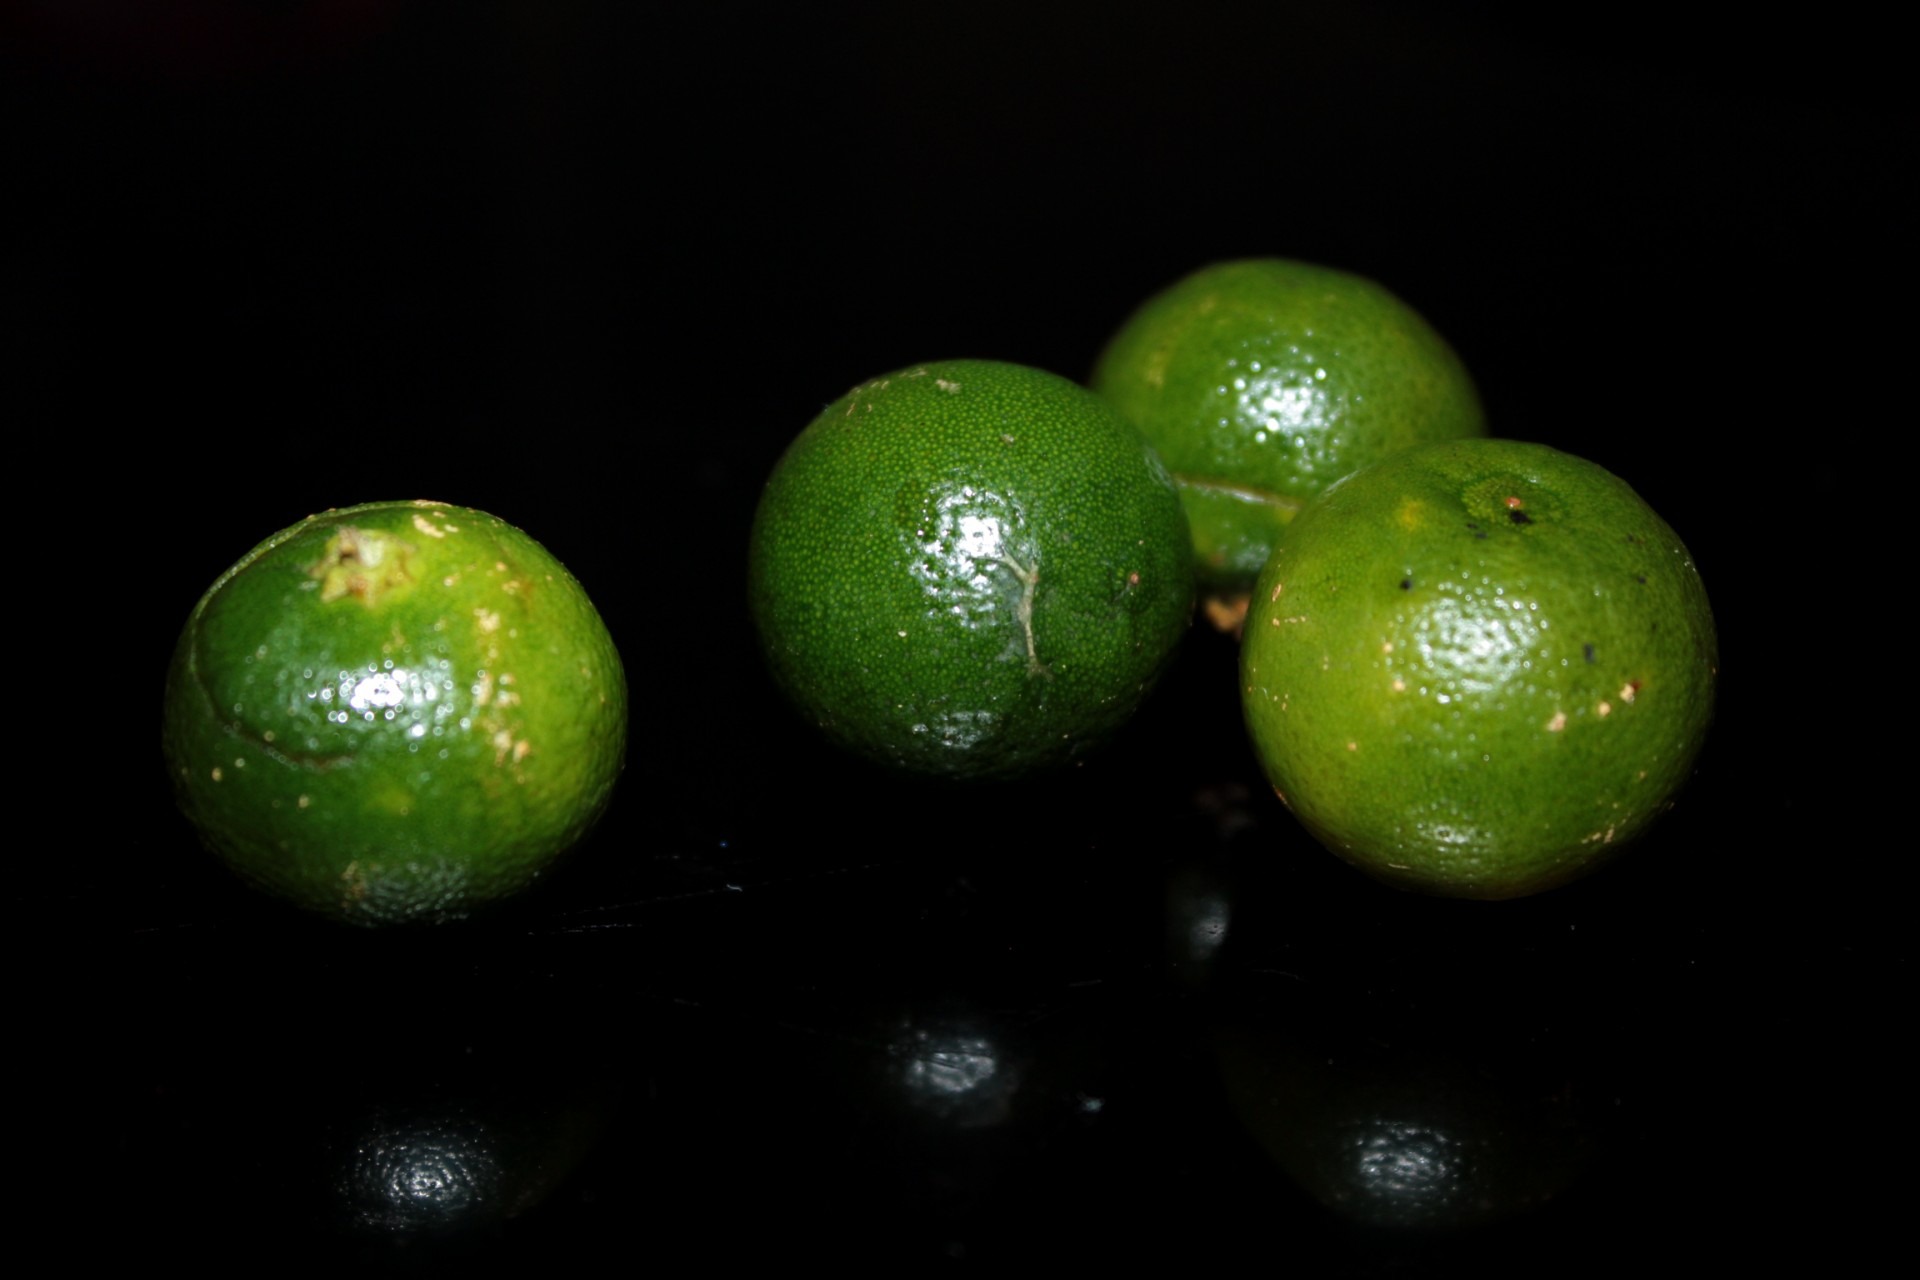
plant, fruit, round, food, green, produce, lime, juice, liqueur, citrus, macro photography, flowering plant, land plant, sweet lemon, key lime, persian lime, calamansi, vitamins c